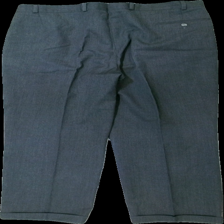
View: back
Type: Trousers
Category: Men
Brand: Not in the list
Brand text on label: Wilhelm
Colors: Grey
Material: 59% polyester 41% ull
Cut: Regular
Size: 54
Season: All
Stains: Major
Damage: smutsigt
Damage location: top center
Damage 2: smutsigt
Damage 2 location: middle right
Damage 3: smutsigt
Damage 3 location: top left
Price range: <50
Recommended usage: Recycle
Description: gråa kostymbyxor